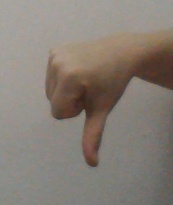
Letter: waw